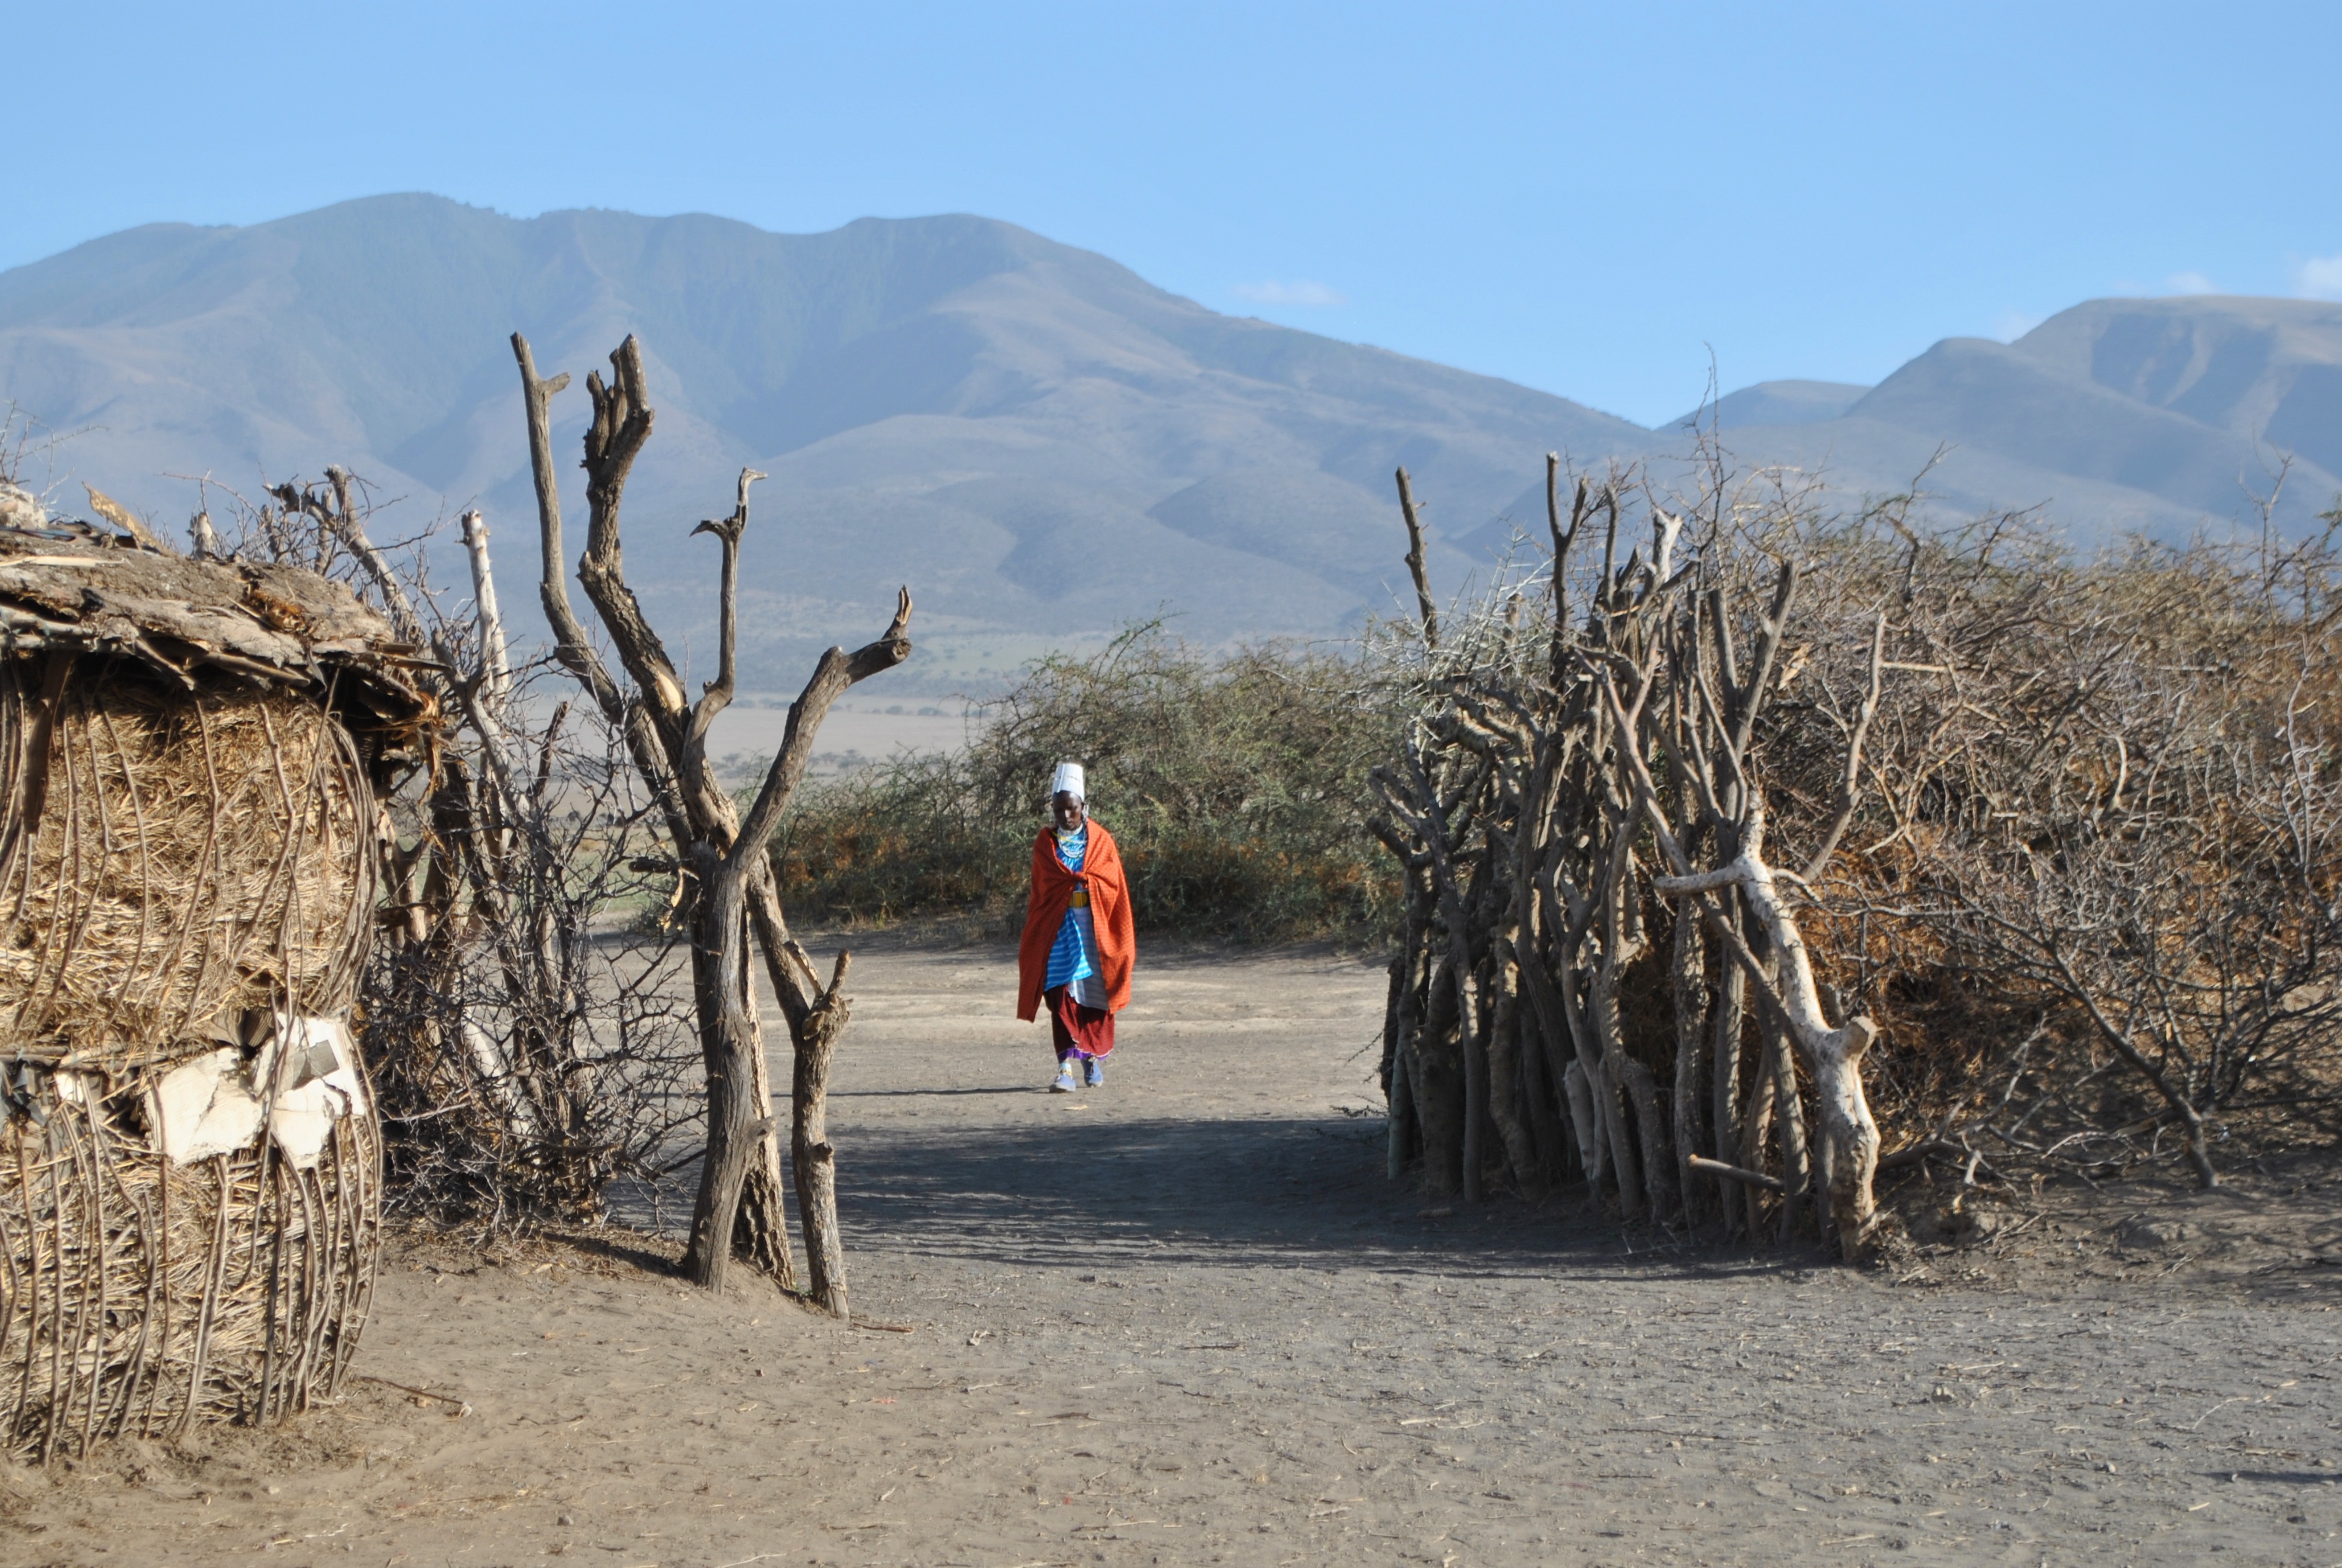
landscape, wilderness, walking, mountain, hiking, trail, adventure, village, africa, national park, geology, backpacking, tanzania, massai, serengeti, natural environment, inhabitants